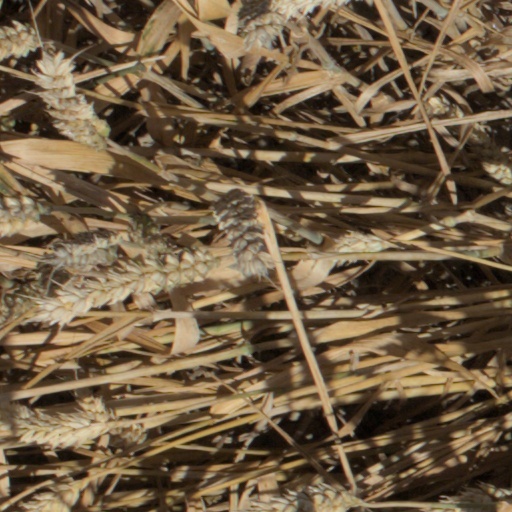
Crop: wheat